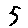
Label: 5